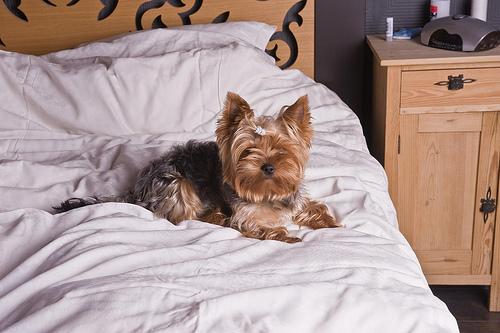
Breed: yorkshire terrier